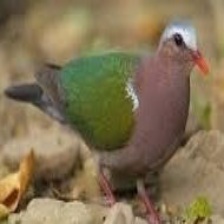
Species: GREEN WINGED DOVE
Scientific name: CHALCOPHAPS INDICA